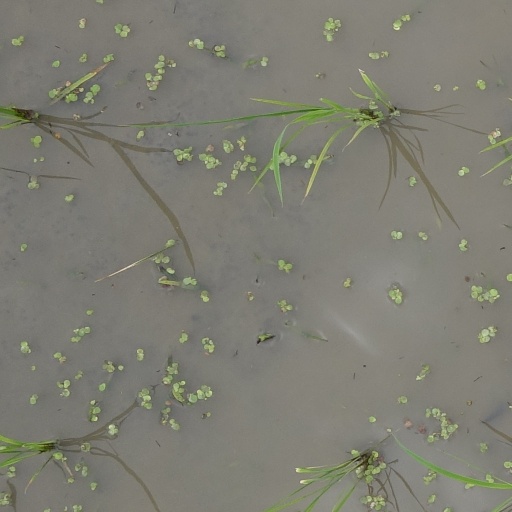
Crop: rice